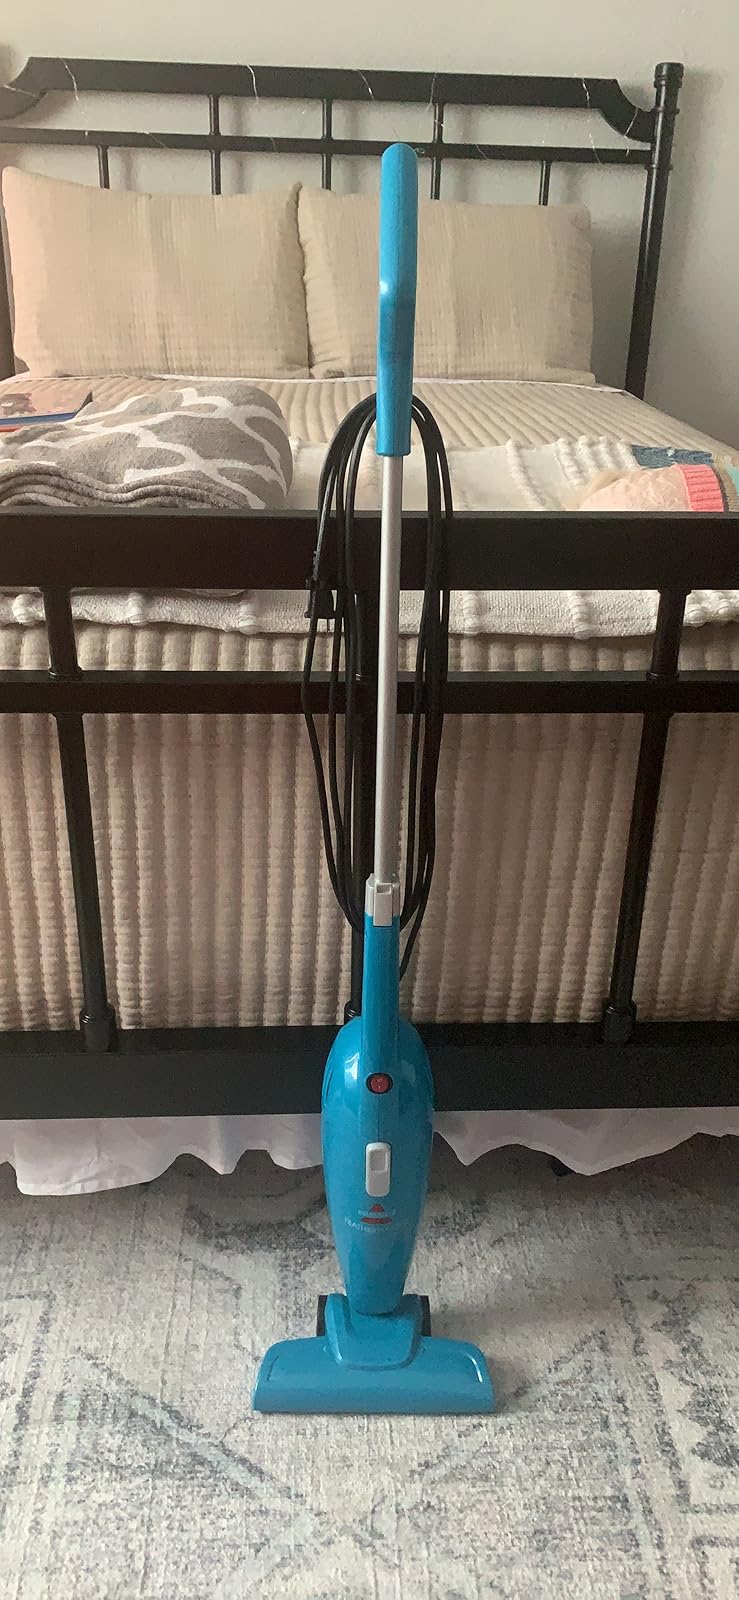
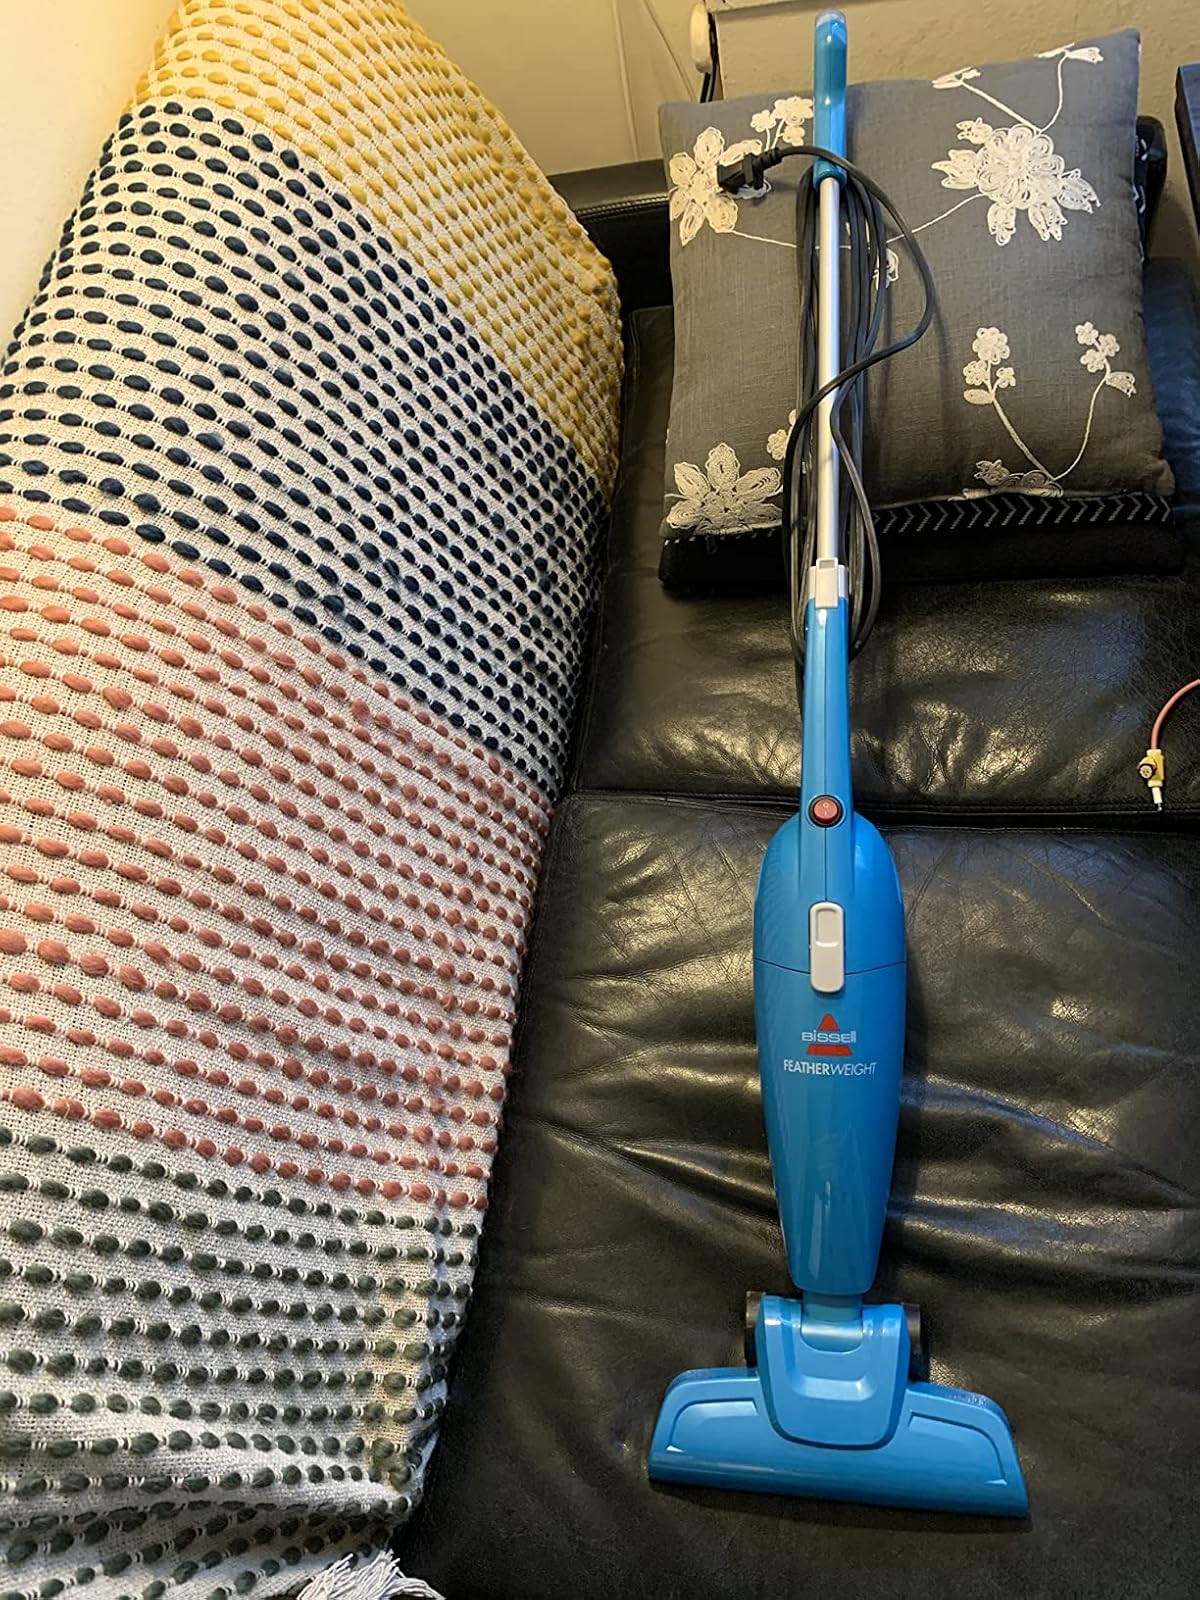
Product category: items_vacuum
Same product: yes